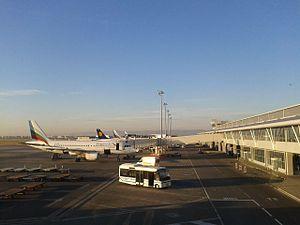
Bulgaria Air est la compagnie aérienne nationale bulgare, dont le siège est à Sofia. La société est détenue par Himimport Inc. En 2008, la compagnie a transporté 118543 passagers, a fait un chiffre d'affaires de 534 millions de leva pour un bénéfice de 470 000 leva.